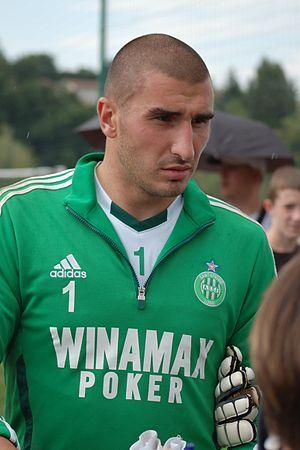
Stéphane Ruffier, joueur de football, à l'entraînement avec l'AS Saint-Étienne, le 3 août 2011 (L'Étrat, France).
Stéphane Ruffier, né le 27 septembre 1986 à Bayonne, est un footballeur international français évoluant au poste de gardien de but à l'AS Saint-Étienne.